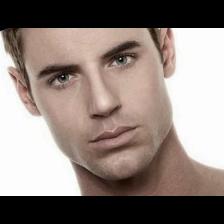
Label: Human